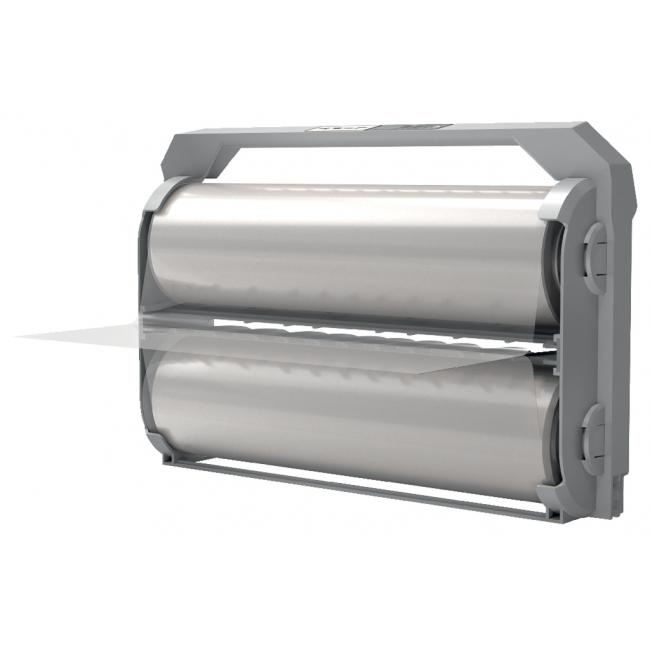
Laminovacia kazeta pre GBC Foton, 125mic A4, 306mm x 42.4m
Unikátna fóliová náplň na ľahké vkladanie na použitie s automatickým laminátorom GBC Foton 30. Jednoducho otvorte kryt, vyberte náplň a vložte novú fóliovú náplň (125 mikrónov) na ľahké vkladanie. Laminuje až 150 dokumentov formátu A4
Brand: GBC
Category: Office Supplies > General Office Supplies > Laminating Film, Pouches & Sheets > Laminating Film Rolls